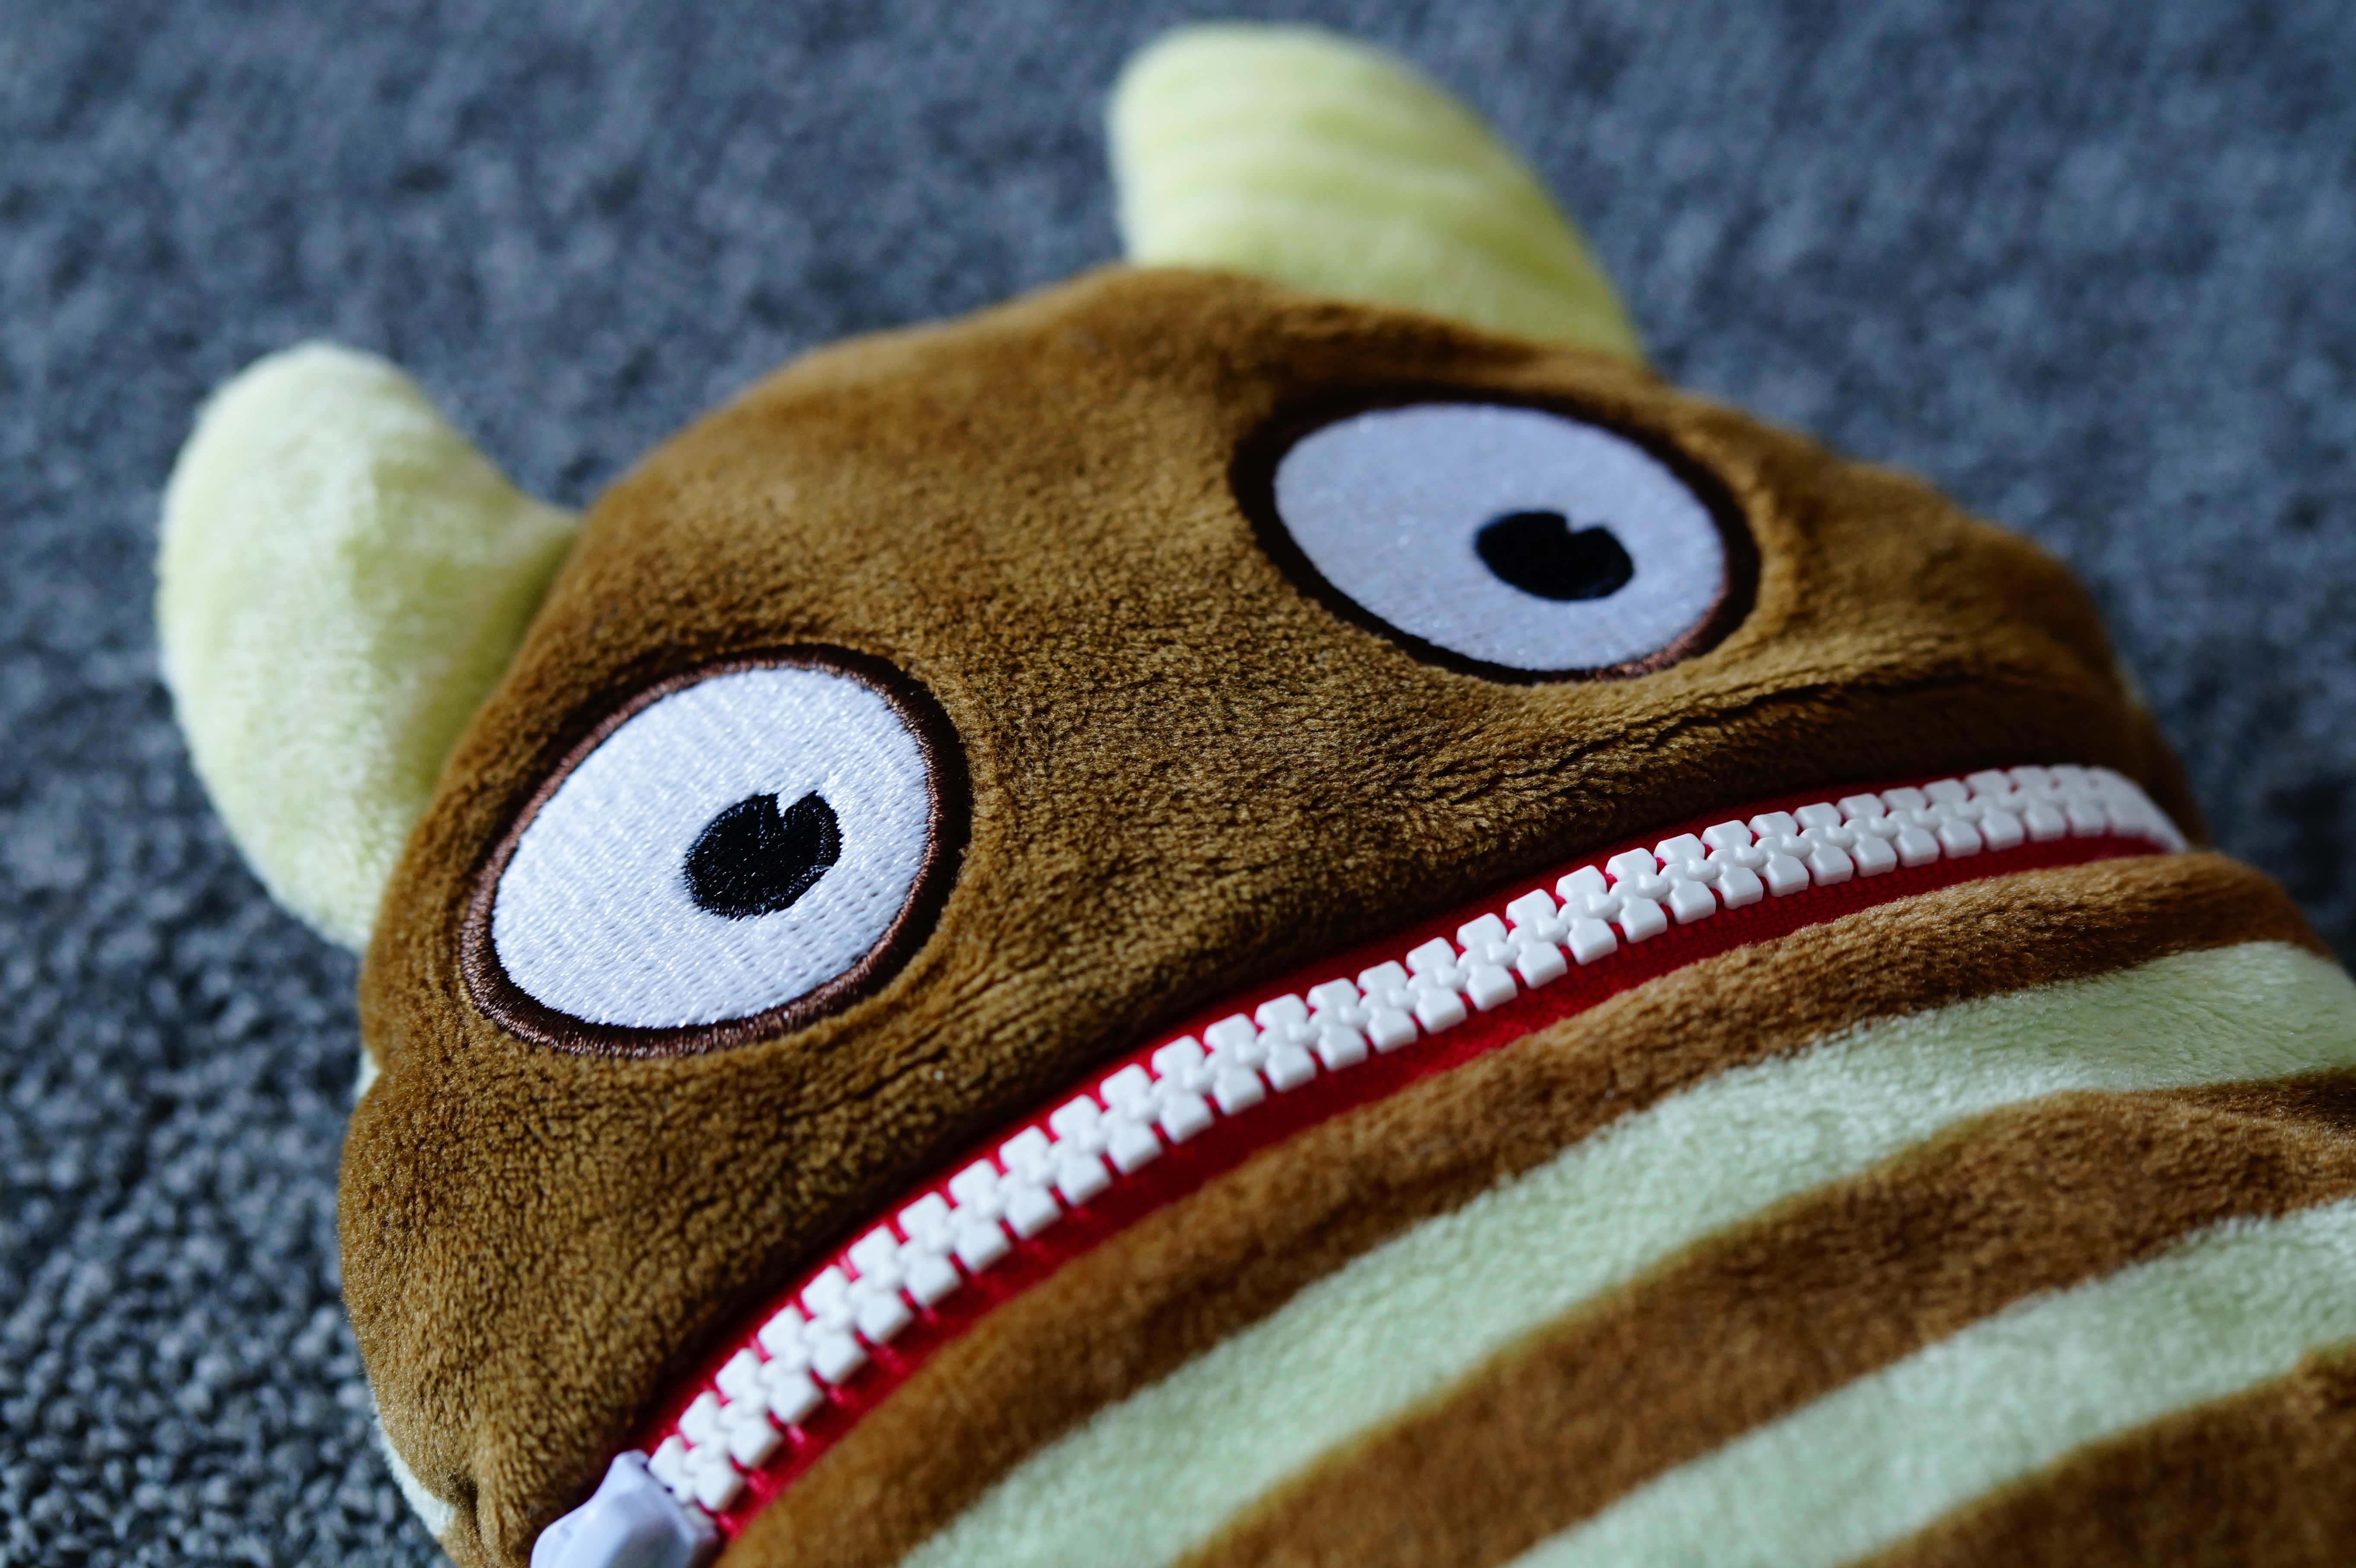
play, foot, child, toy, material, teddy bear, close up, textile, art, children, toys, monster, soft, plush, stuffed animal, cuddly, snuggle, children toys, concerns, soft toy, stuffed toy, worry about hog